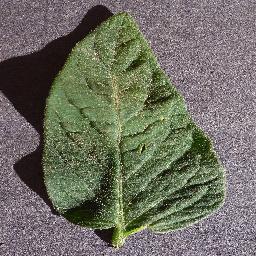
Label: Tomato___healthy